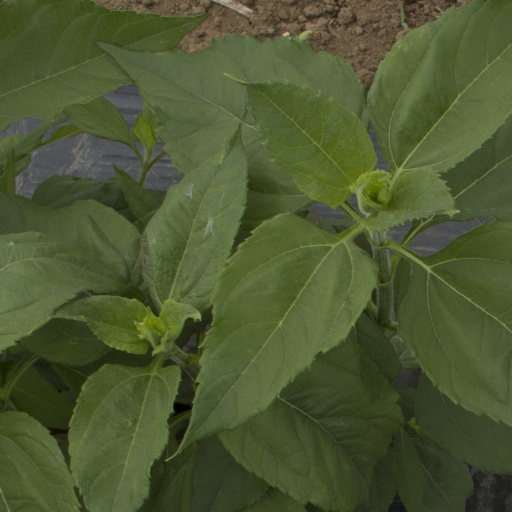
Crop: Jerusalem artichoke